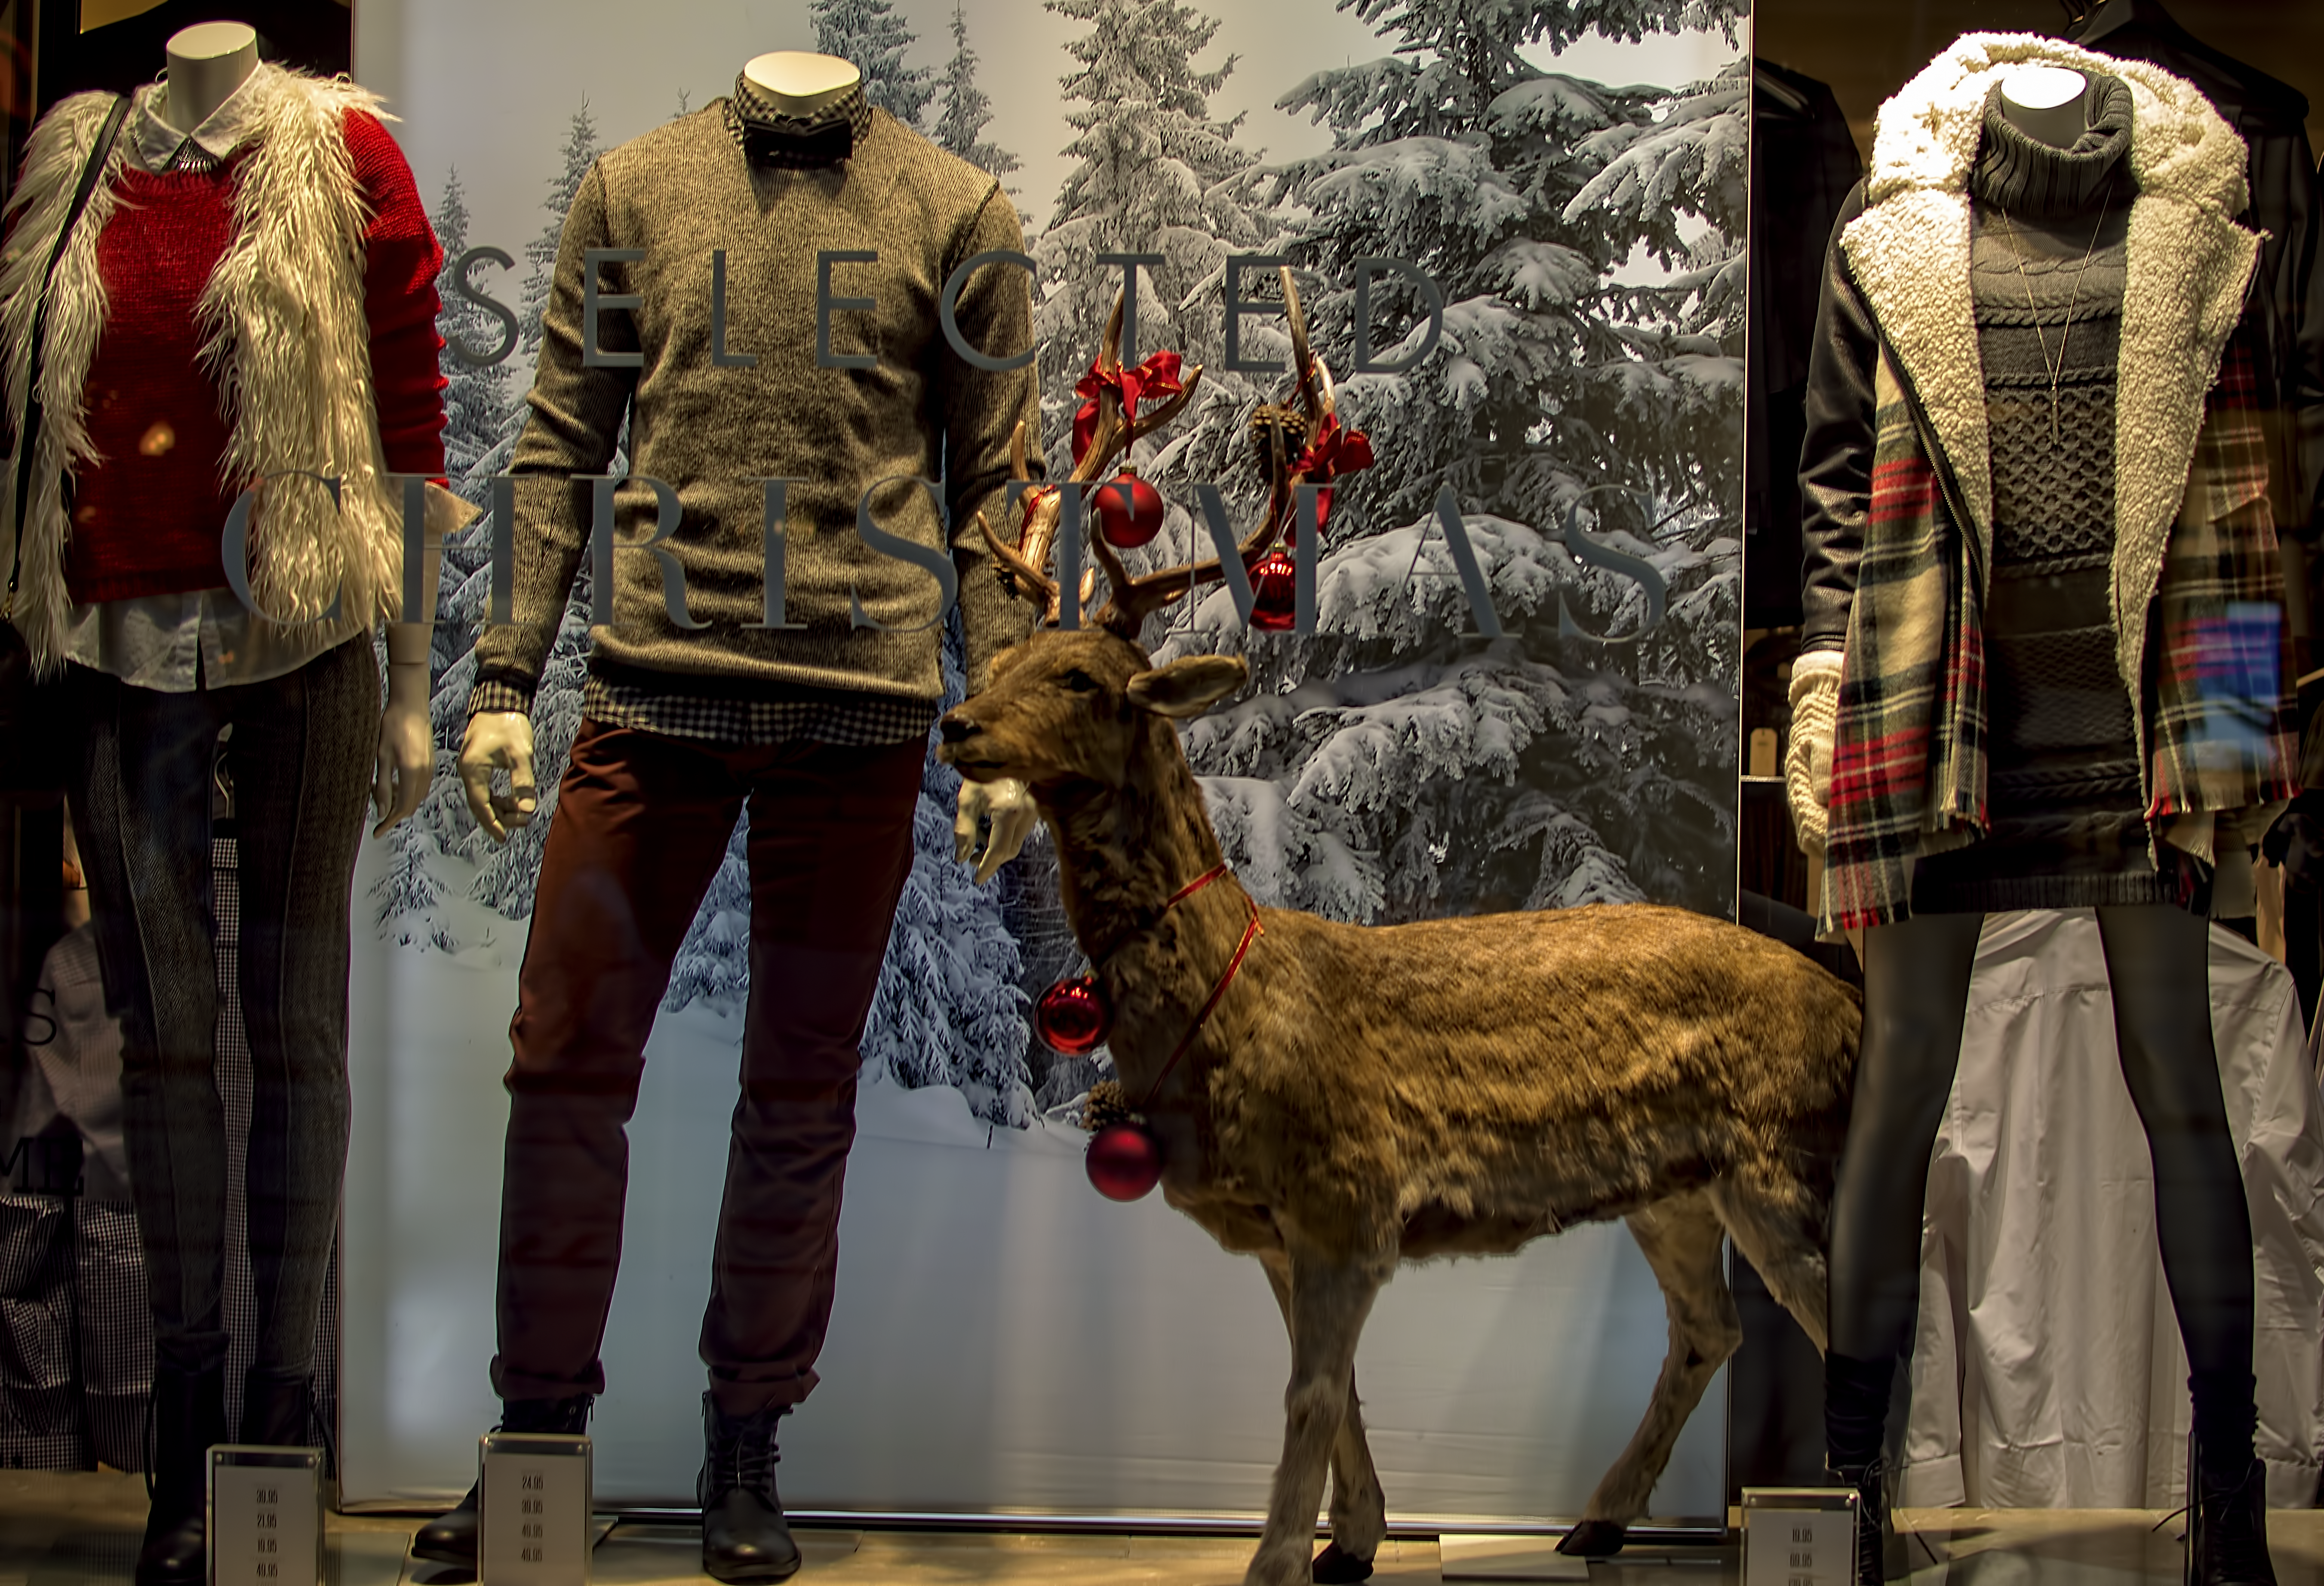
street, window, shop, store, christmas, season, festive, cool image, finland, helsinki, cool photo, decorations, i, aleksanterinkatu